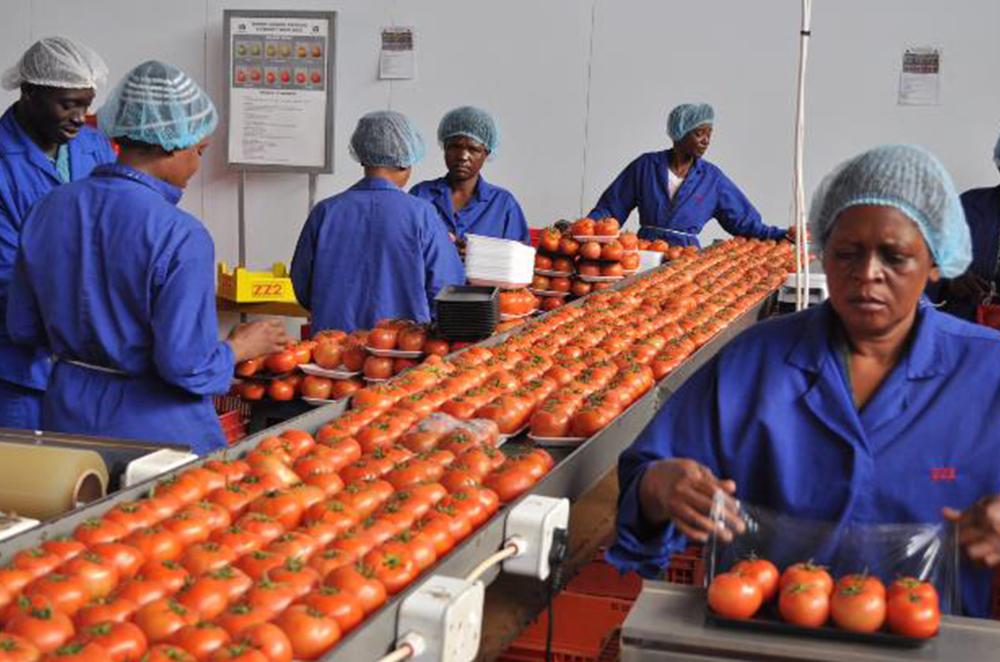
Tunaona safu za nyanya zilizopakiwa kwa uangalifu kwenye masanduku au kreti zikiashiria mazao mapya. Nyanya hizo zinaonekana zimeiva vizuri na sina rangi nyekundu inayong'aa tayari kwa soko. Mandhari kwa jumla, inaonyesha mazingira ya shamba au kituo cha kupakia ikisisitiza mchakato wa baada ya mavuno.